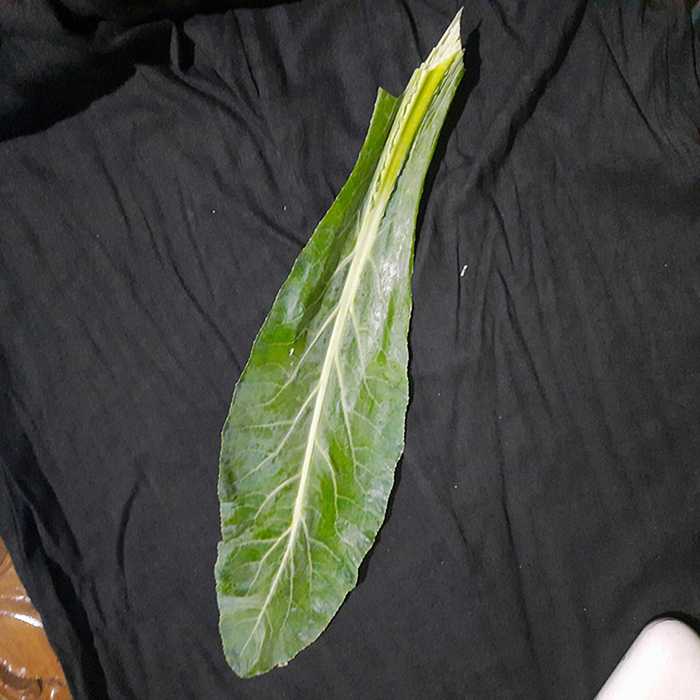
Plant: Cauliflower
Label: Fresh leaf